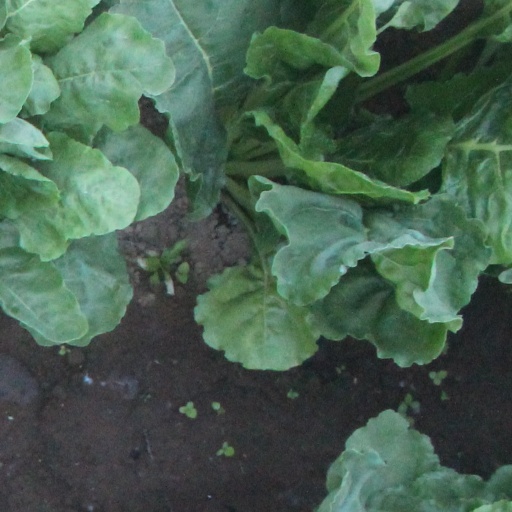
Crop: sugar beet